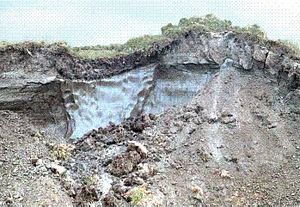
Permafrost
Jord der er permanent frossen
Indenfor geologi er Permafrost defineret som områder hvor; den gennemsnitlige årlige jordtemperatur, ligger under smeltepunktet i mindst to år i træk. Dette svarer ofte til områder hvor; den gennemsnitlige årlige lufttemperatur, er −2 °C eller koldere.